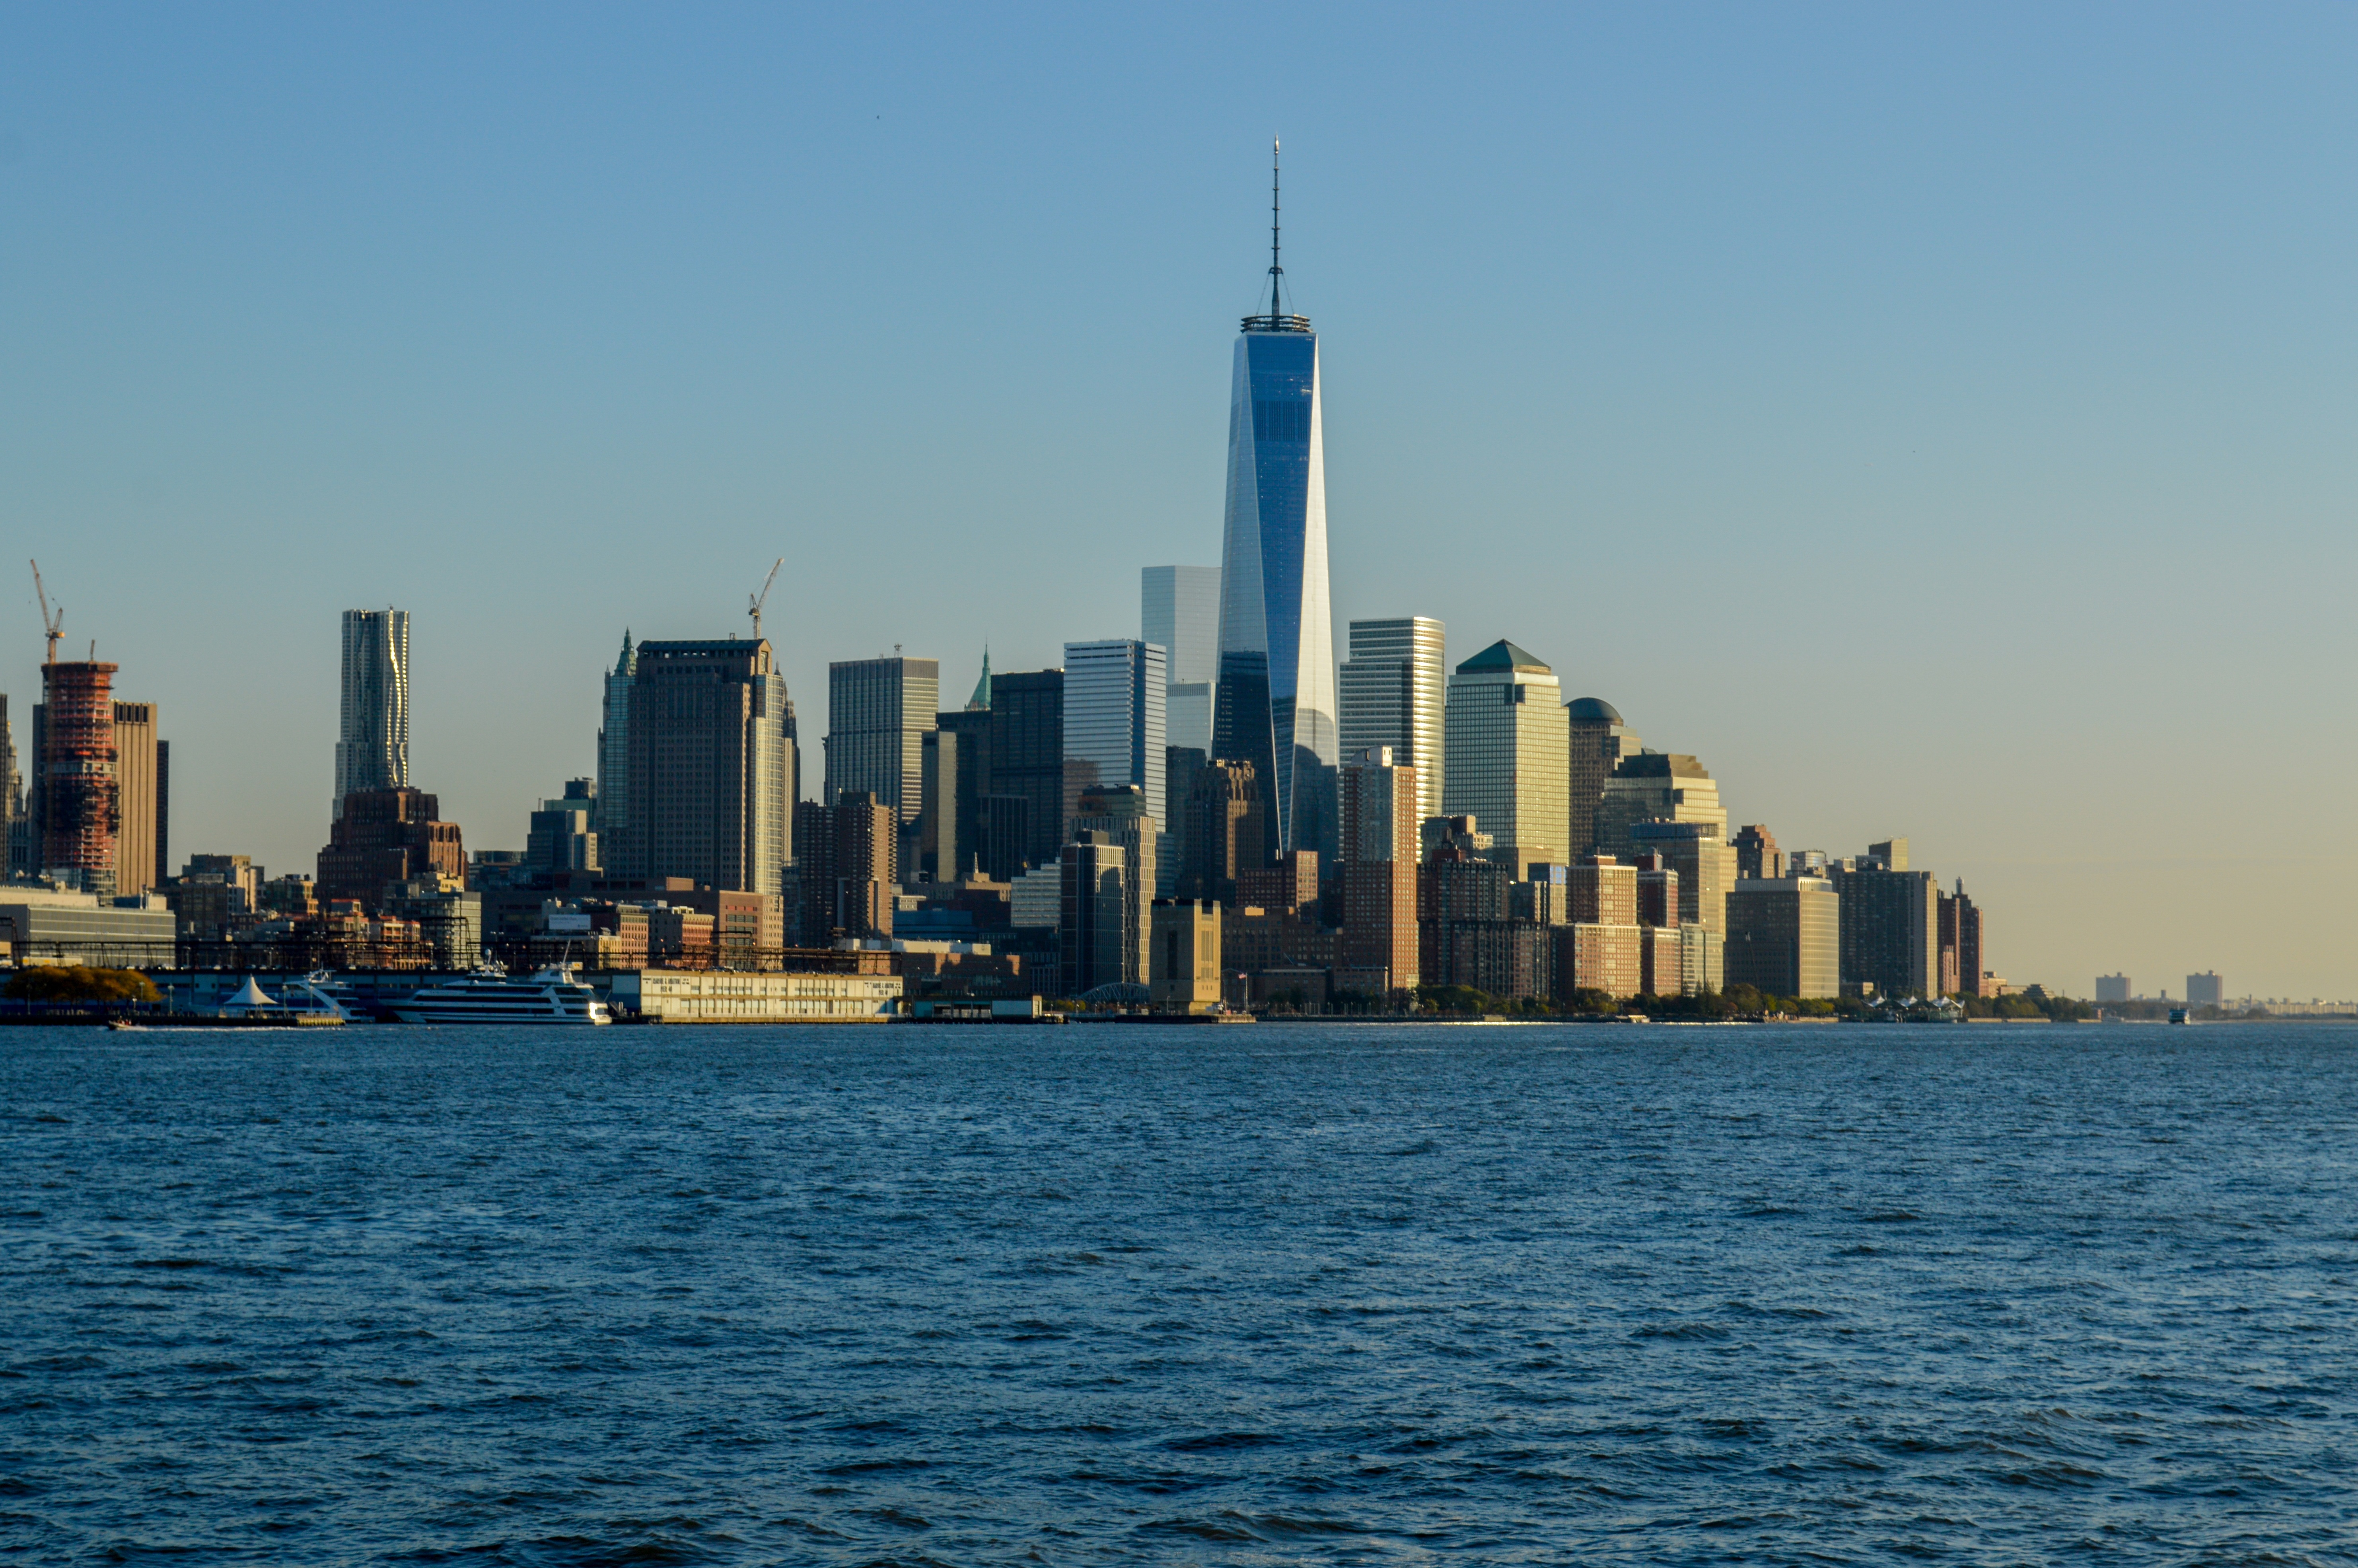
sea, coast, water, horizon, skyline, building, city, skyscraper, new york, new york city, cityscape, downtown, dusk, vehicle, tower, nyc, america, bay, landmark, harbor, tower block, tourists, skyscaper, ny, new, york, tourist attraction, more, big city, one world trade center, geographical feature, human settlement